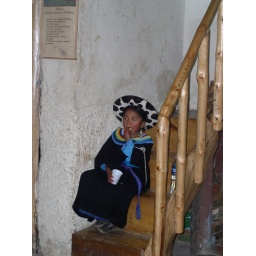
A girl in the normal dress of the Saraguro